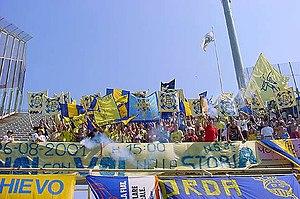
Le derby de Vérone est une rivalité de football en Italie qui oppose les deux principales équipes de la ville de Vérone : le Chievo Vérone, et le Hellas Vérone. Il peut aussi être appelé le Derby della Scala, en référence à la famille qui gouvernait la ville au quatorzième siècle, ou bien le Derby dell'arena, en référence à l'arène située dans le centre de Vérone.
L'Associazione Calcio ChievoVerona, ou plus communement AC ChievoVerona, couramment abrégée en Chievo, prononcé : [ˈkjɛvo], ou Chievo Vérone en français, est un club de football italien fondé en 1929 sous le nom de Opera Nazionale Dopolavoro Chievo et basé à Vérone en Vénétie. Le Chievo fondé en 1929 a disparu entre les années 1936 et 1948 et n'a exercé aucune activité pendant cette longue période.